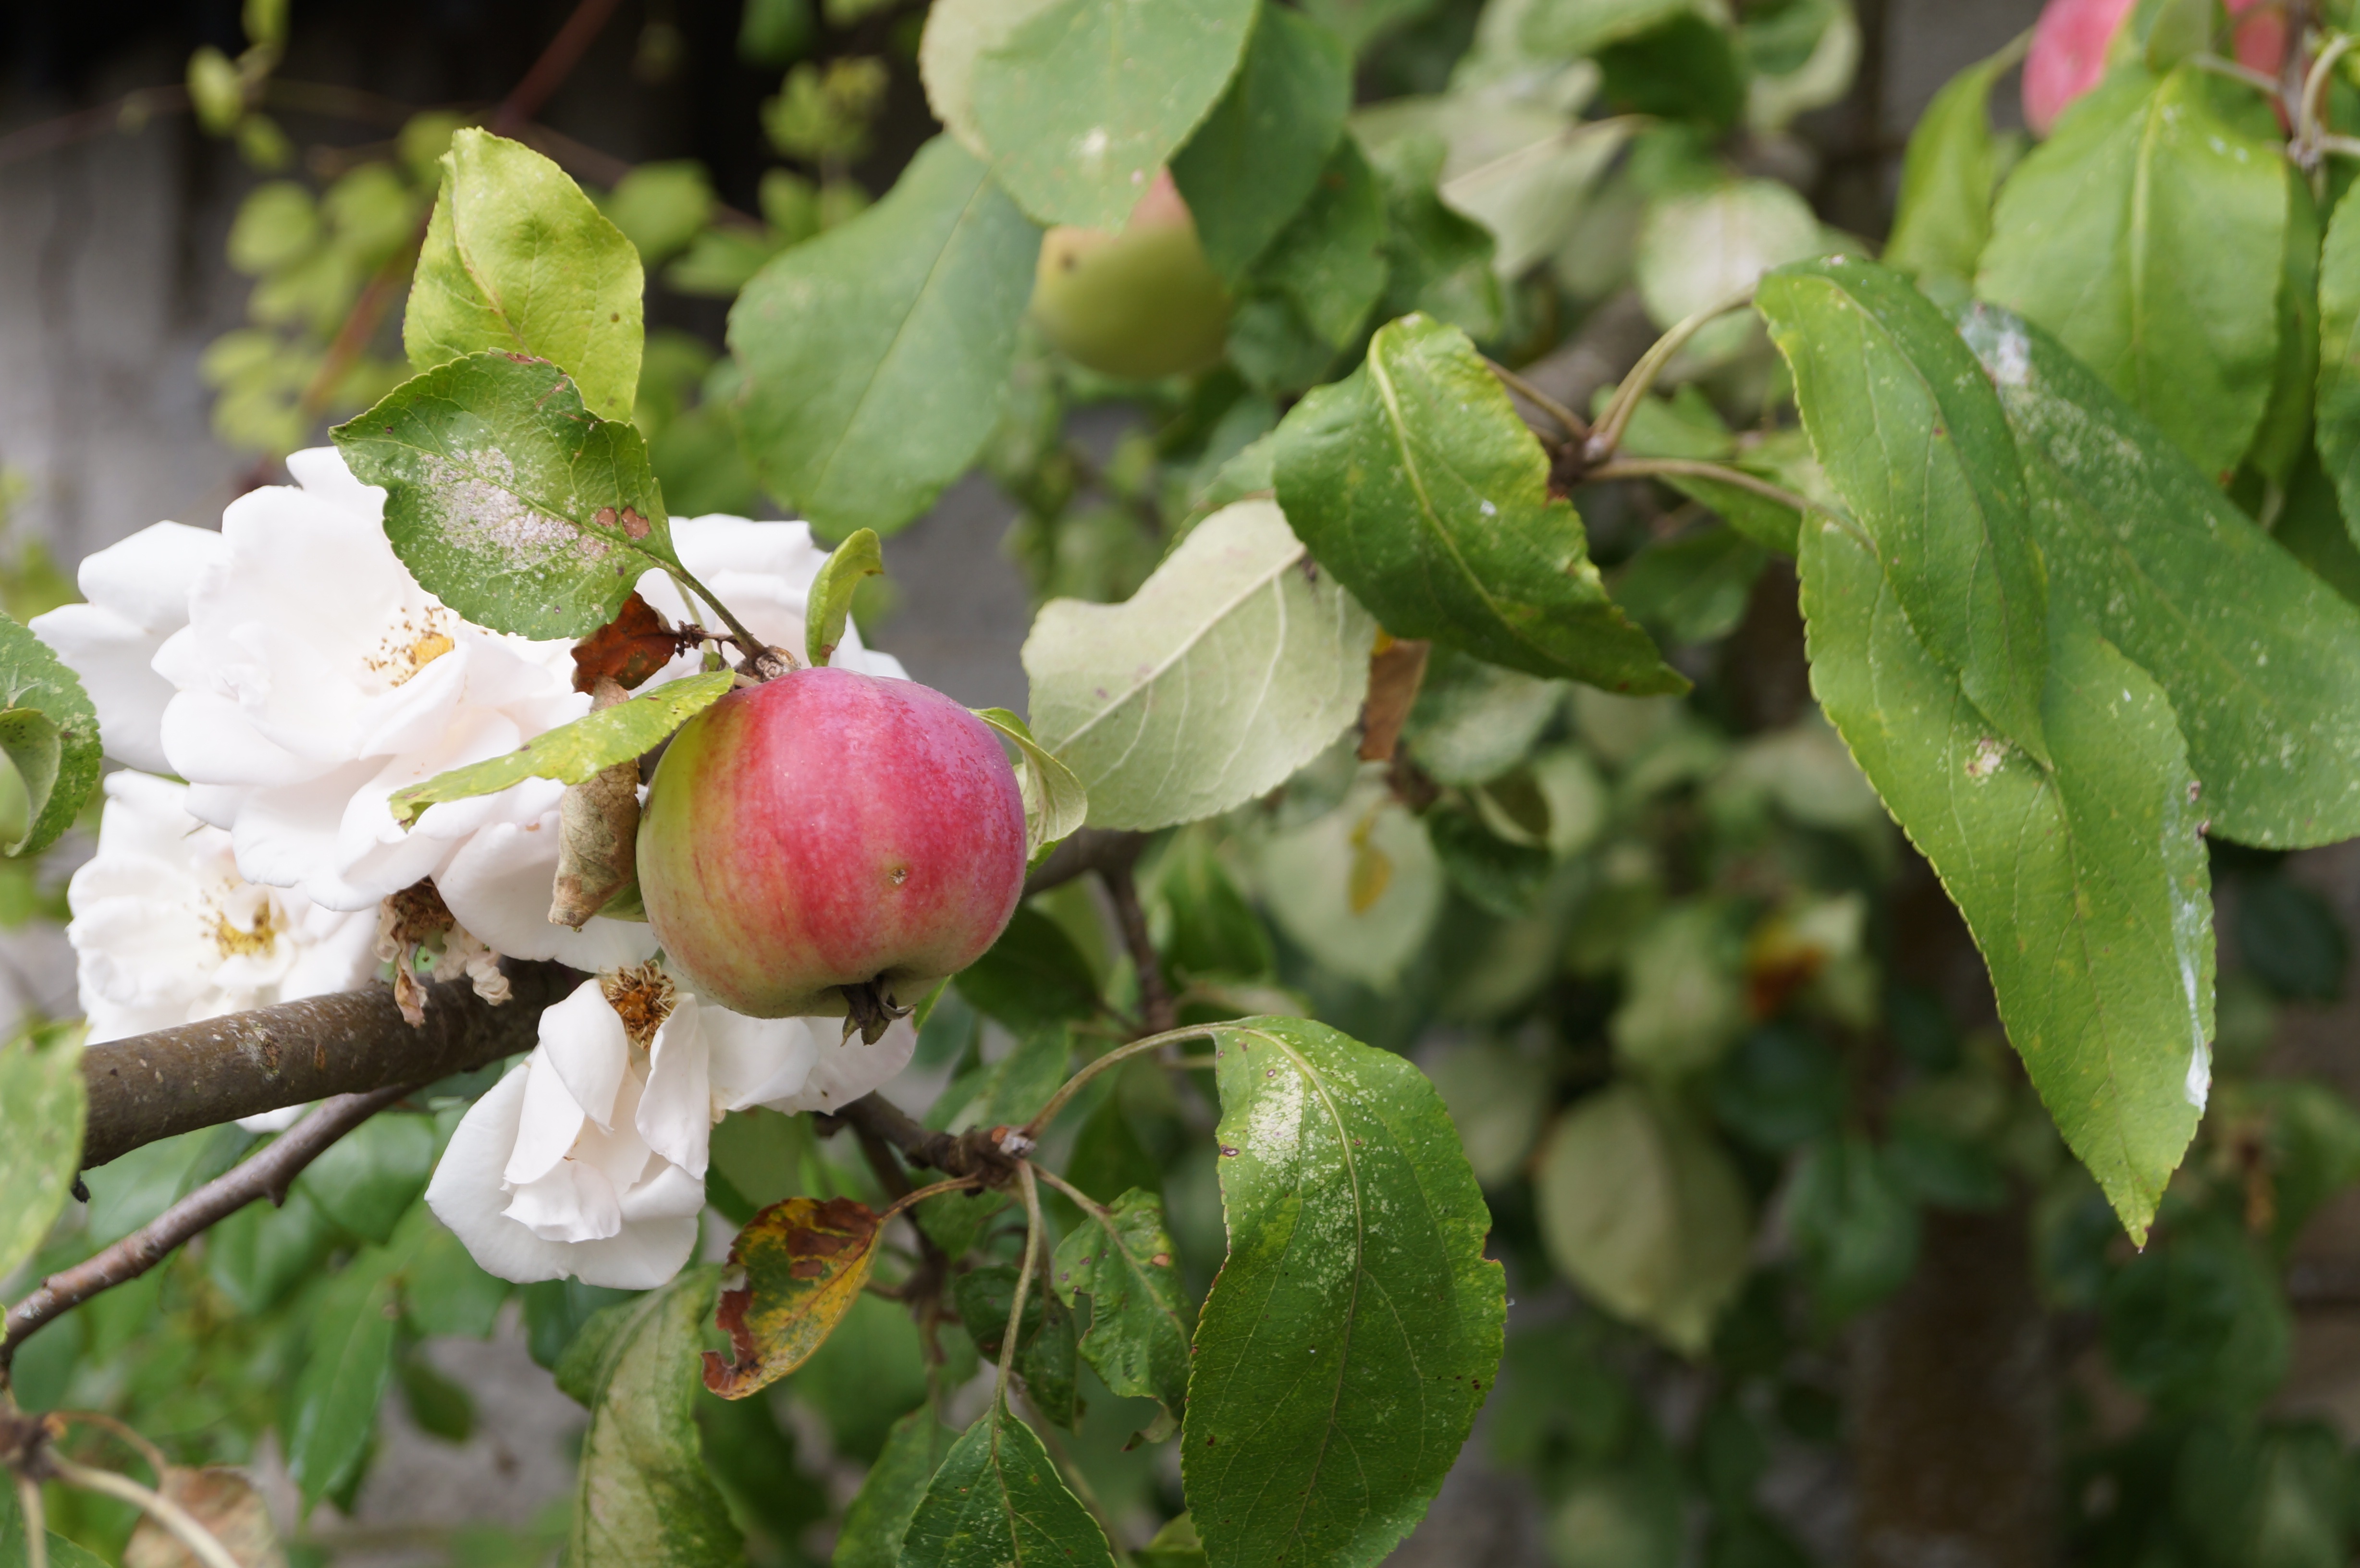
apple, tree, branch, blossom, plant, fruit, berry, leaf, flower, orchard, food, produce, evergreen, botany, garden, flora, flowers, red apple, shrub, apples, flowering, flowering plant, rose family, free image, woody plant, land plant